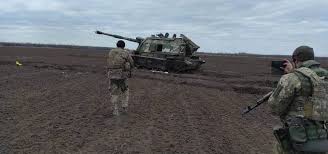
Label: 2S19_MSTA